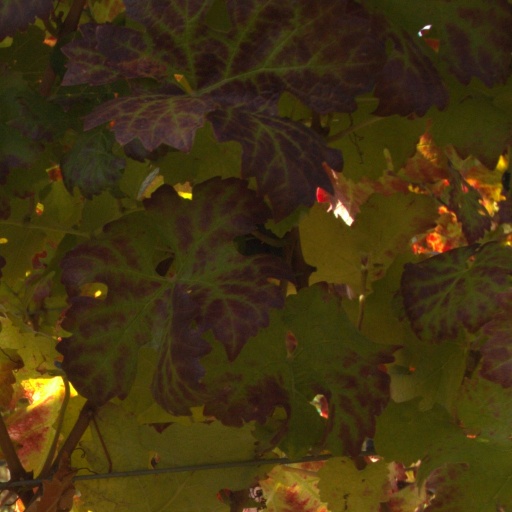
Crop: grape